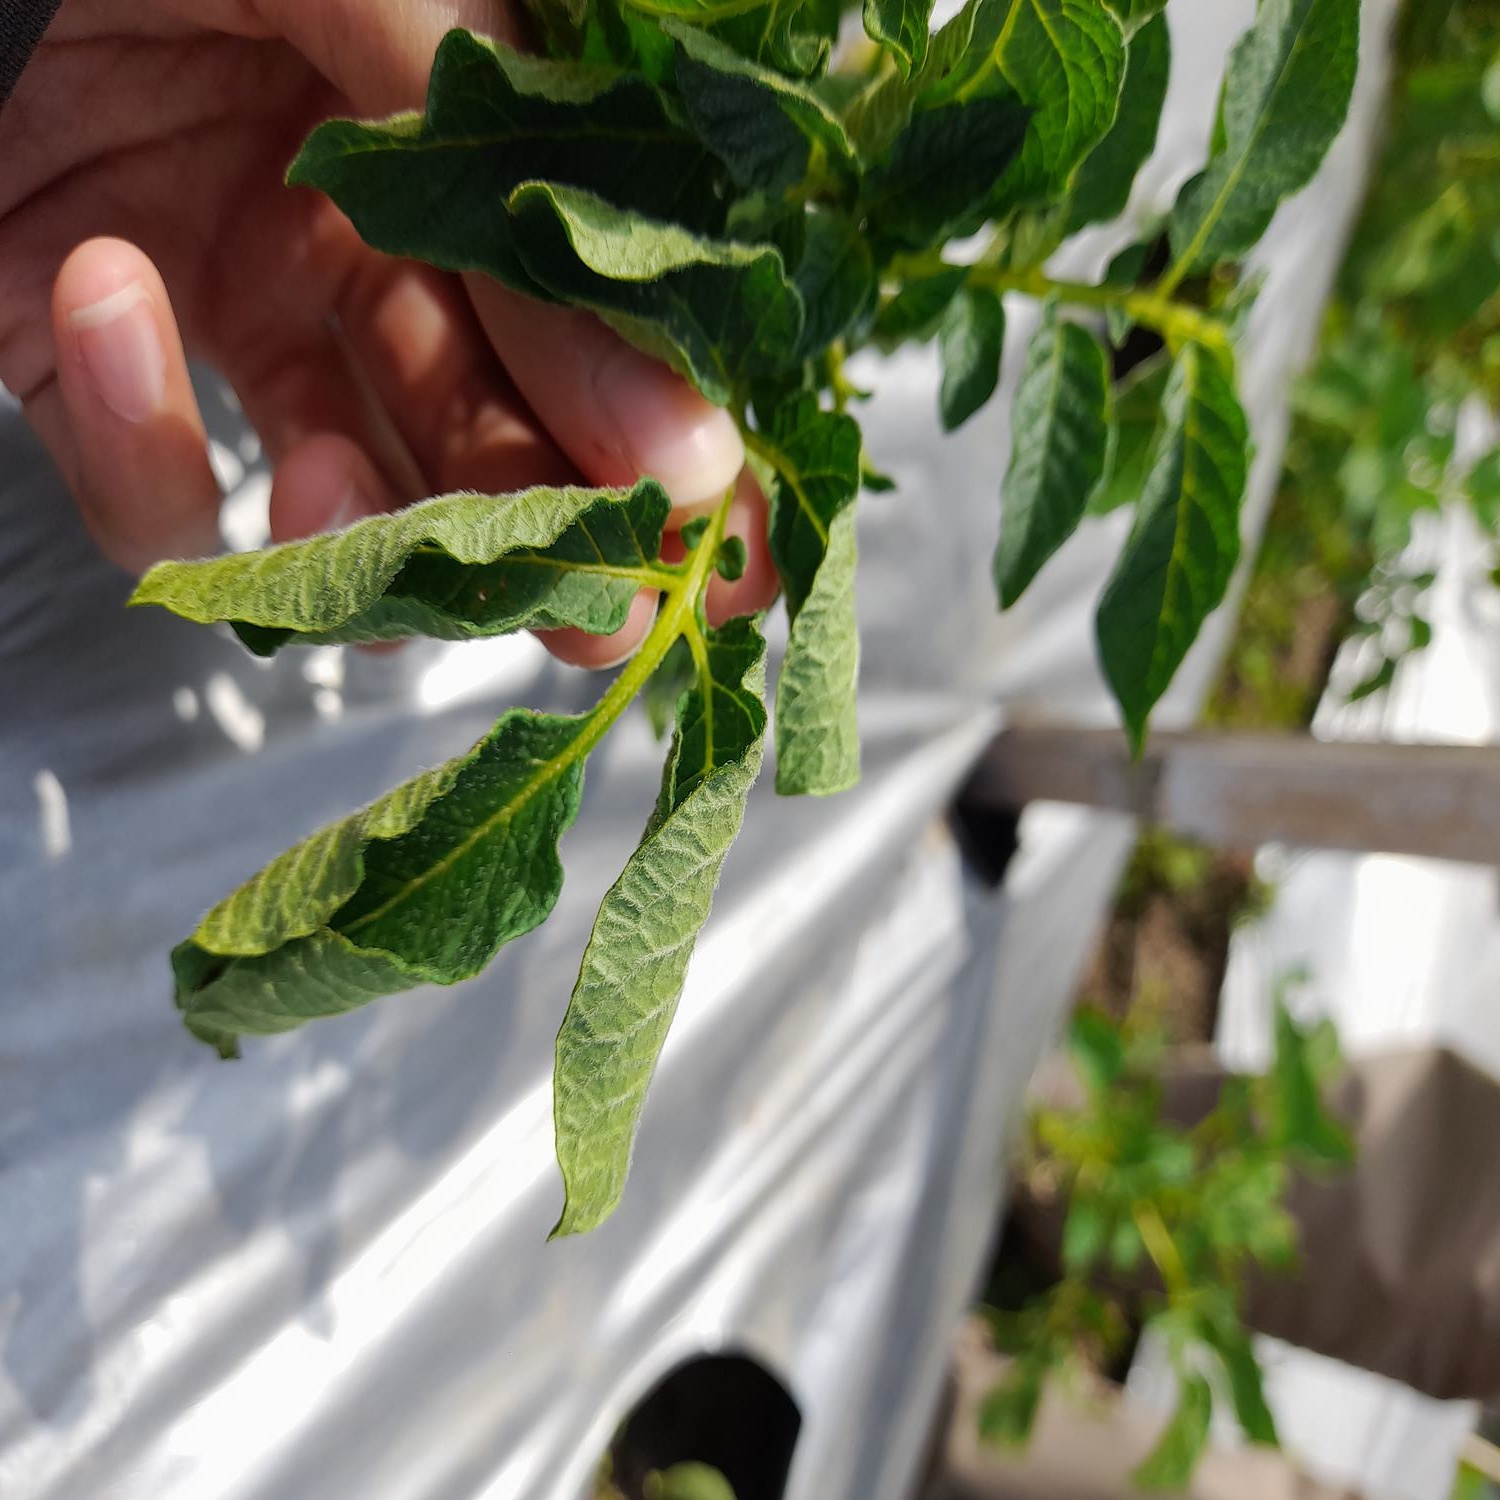
Etiqueta: Pudricion_Parda